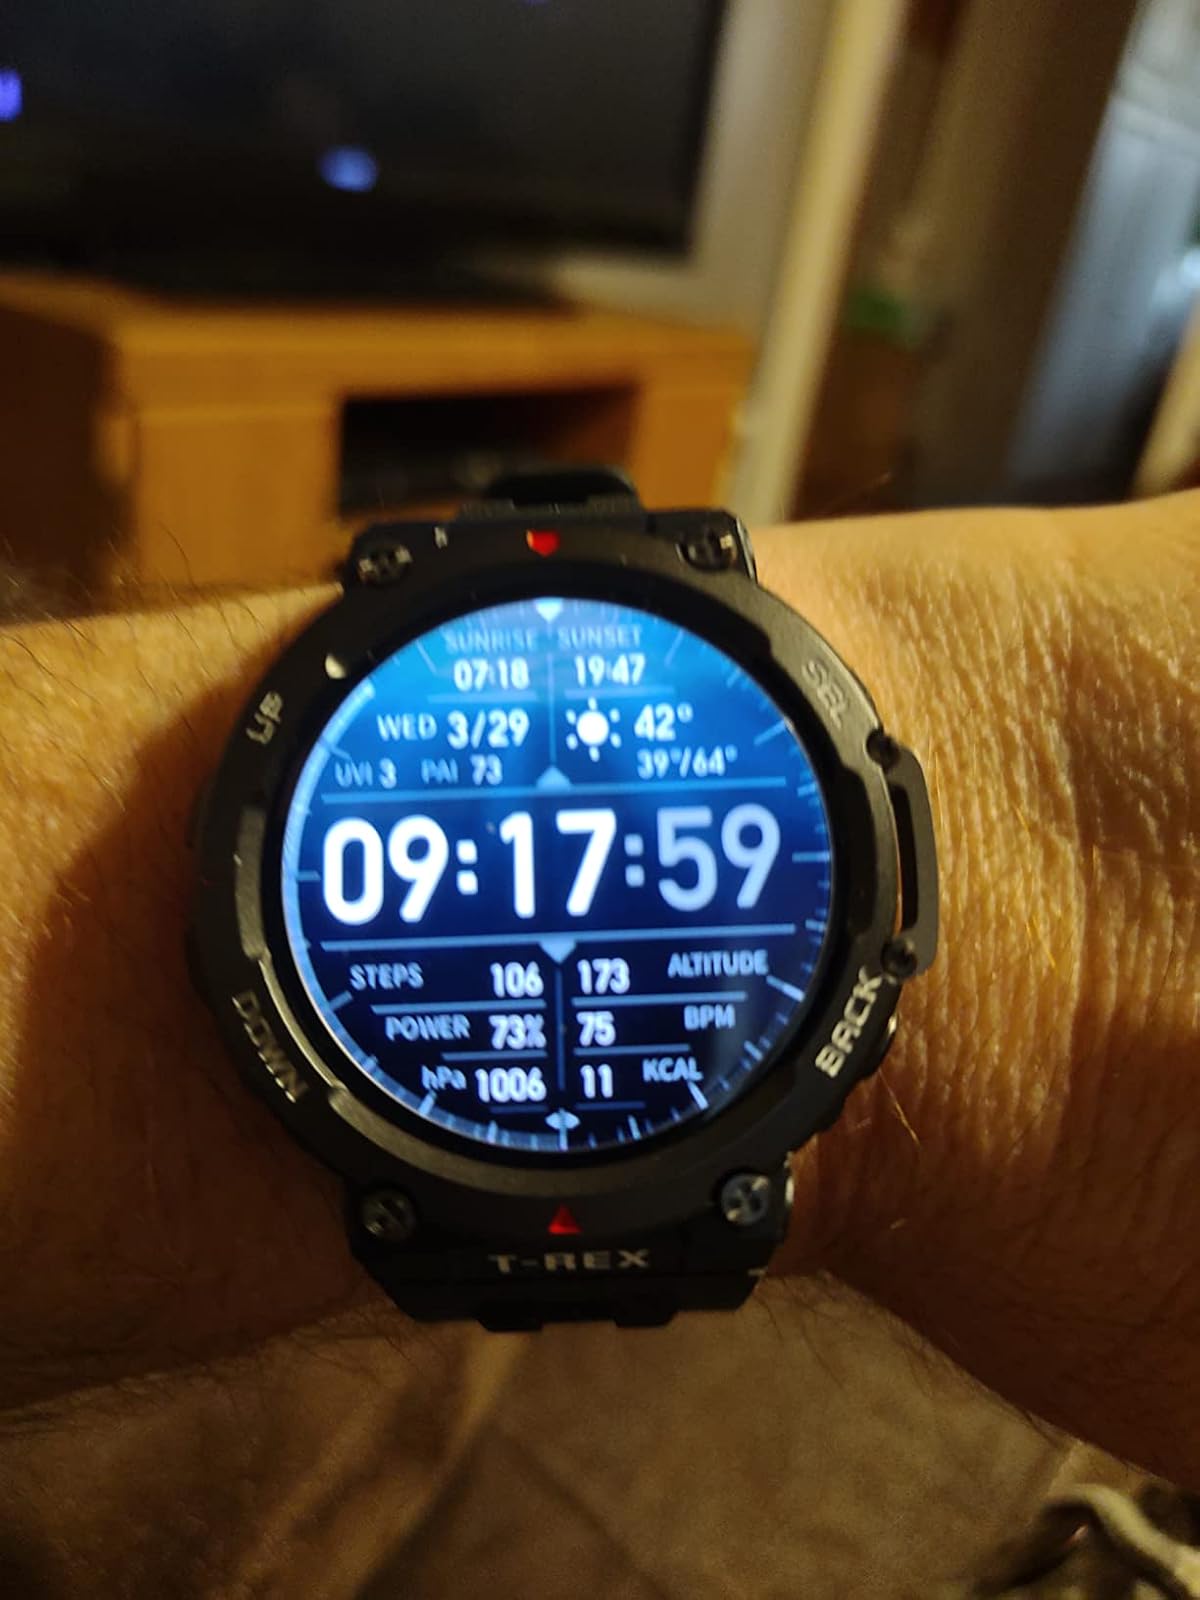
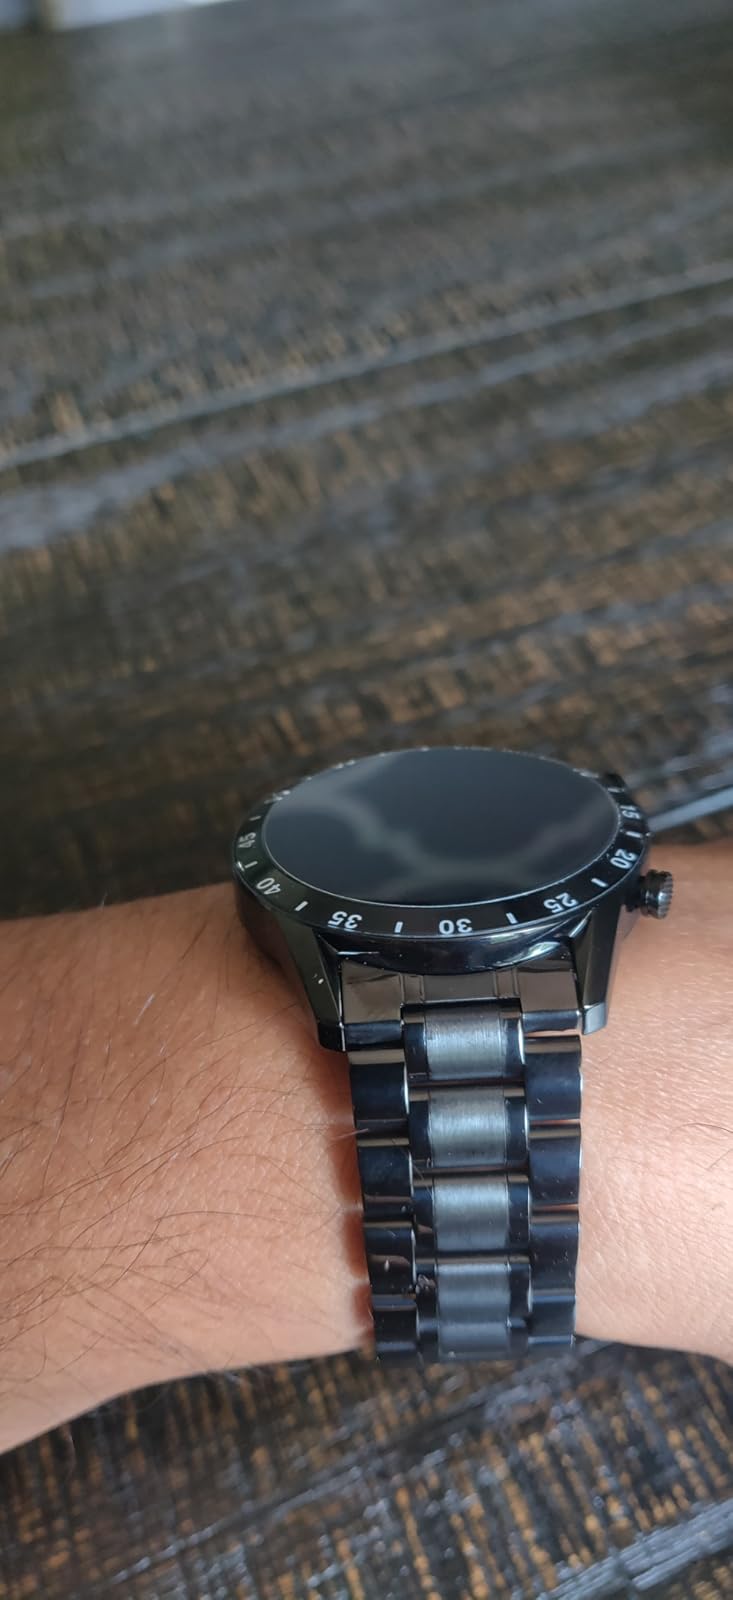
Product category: smartwatch
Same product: no